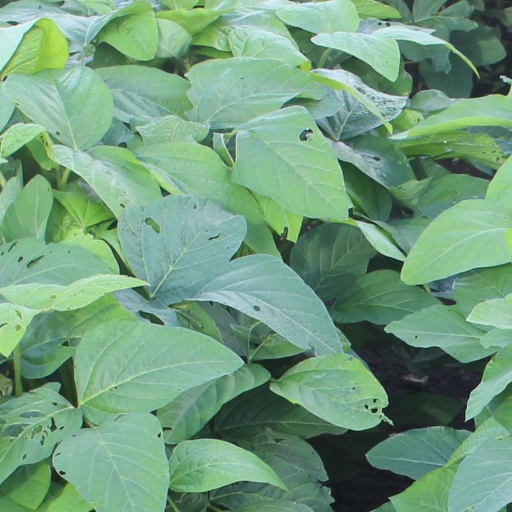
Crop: soybean